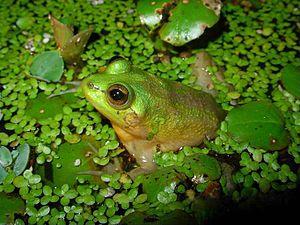
Pseudis paradoxa, la Grenouille paradoxale, est une espèce d'amphibiens de la famille des Hylidae.